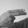
ASL letter: H